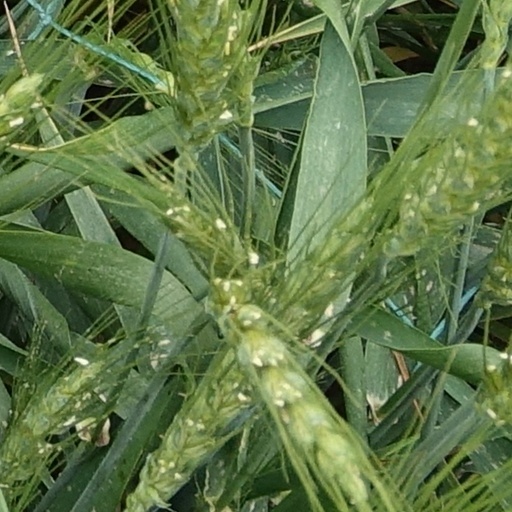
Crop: wheat